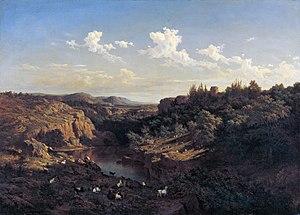
L’Exposition nationale des beaux-arts était un événement qui avait régulièrement eu lieu en Espagne et particulièrement à Madrid de la deuxième moitié du XIXᵉ siècle à la deuxième moitié du XXᵉ. Ces expositions sous forme de concours sont instaurées par le Décret royal d'Isabelle II du 28 décembre 1853. C'était la plus grande exposition officielle d'art espagnol à laquelle prenaient part des artistes vivants.